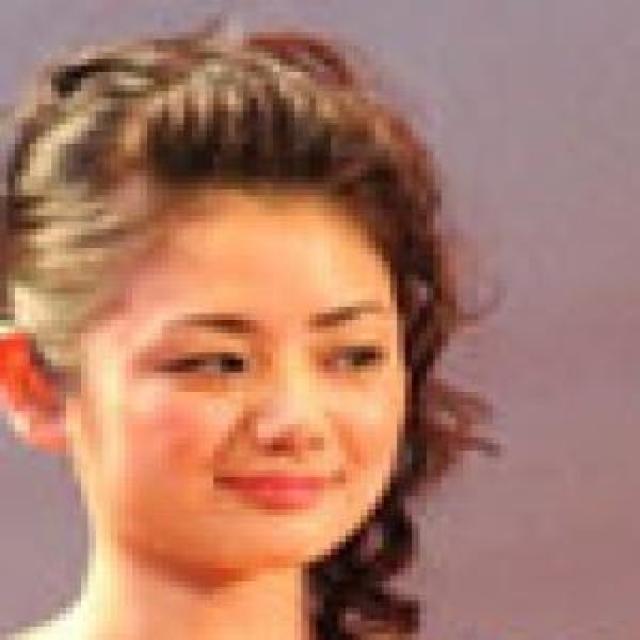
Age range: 21-44